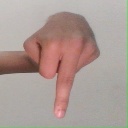
अक्षर: प